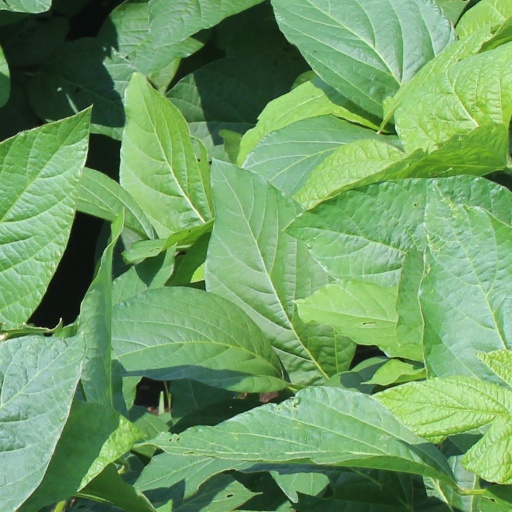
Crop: soybean